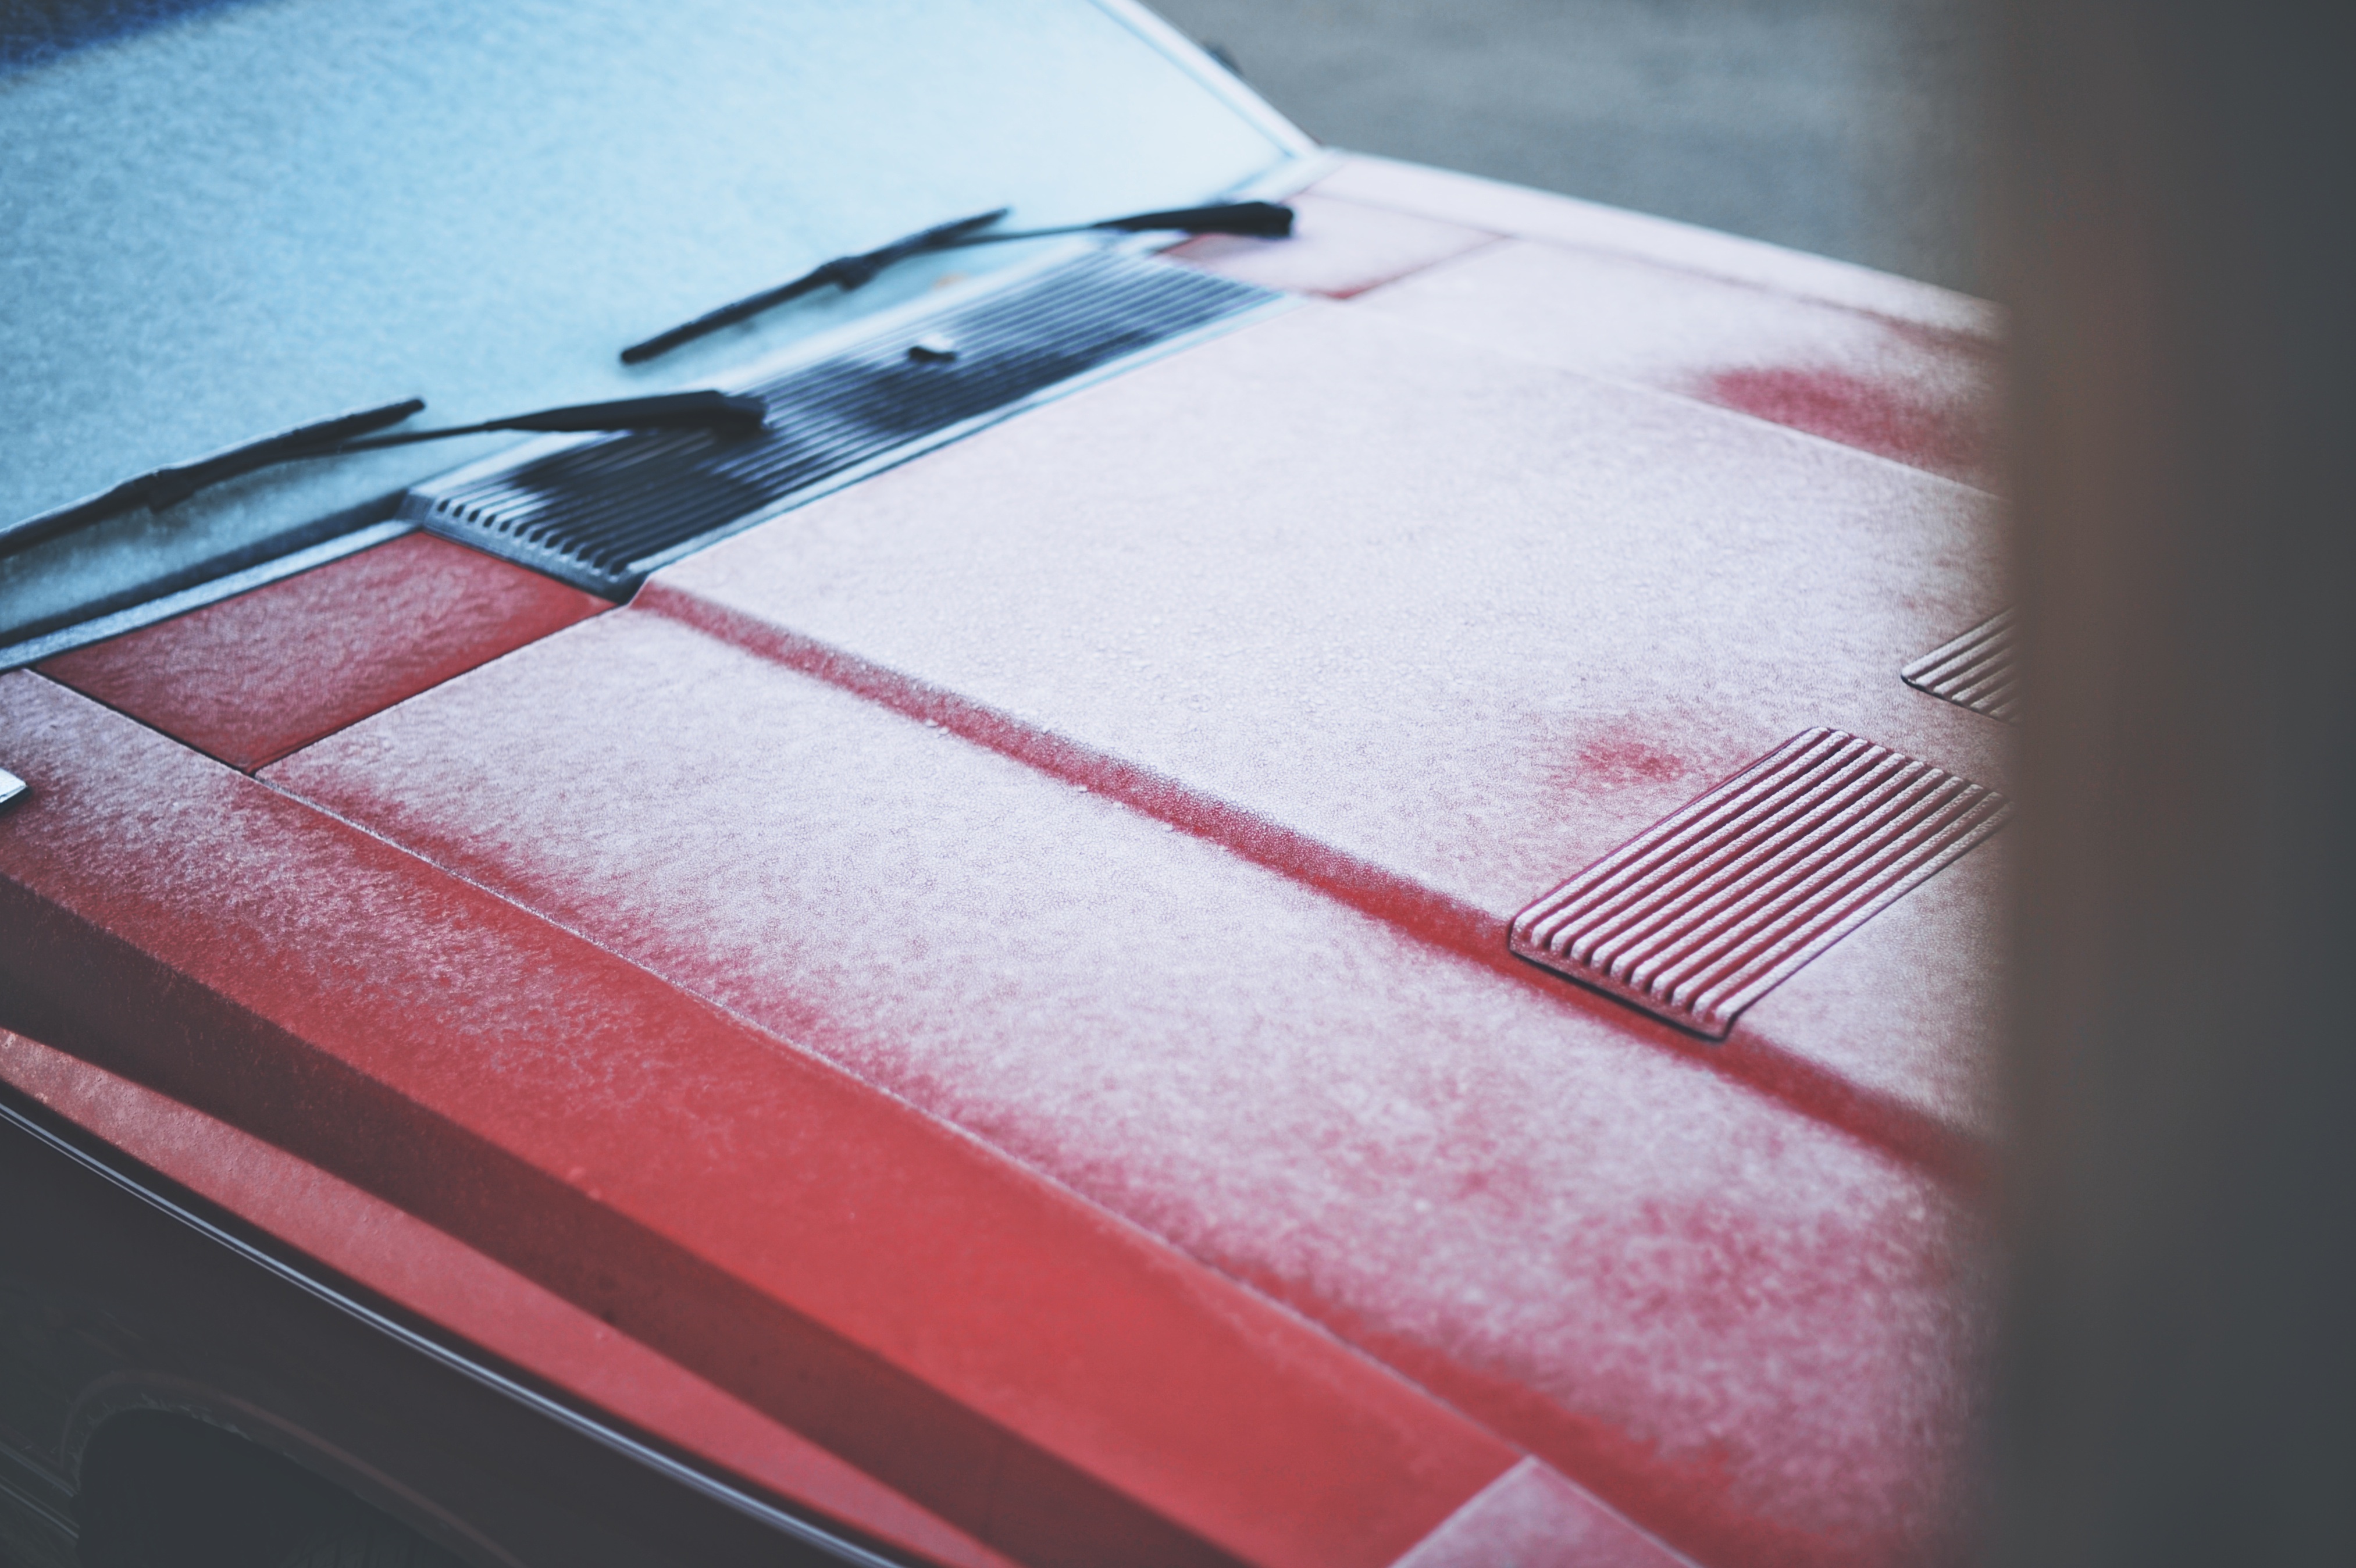
wing, white, car, window, glass, red, vehicle, color, windshield, pink, material, drawing, shape, automotive exterior